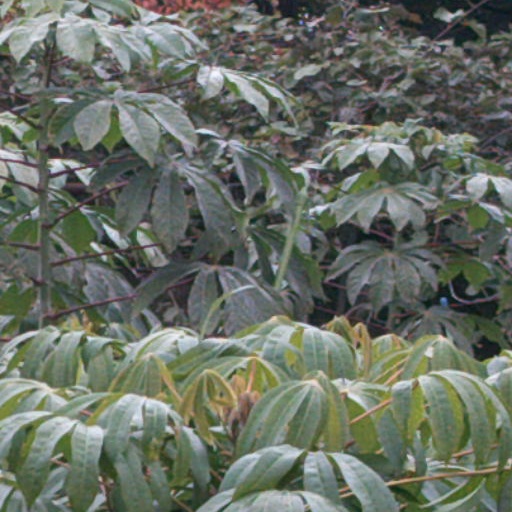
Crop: cassava